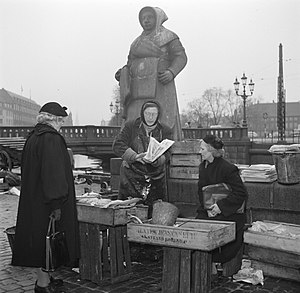
Gammel Strand
Gammel Strand havde tidligere fiskermarked, hvor fiskerkonerne solgte fisk. Billede fra 1954.
Gammel Strand er en gade og plads i Indre By i København. Den ligger langs Slotsholmskanalen startende som gade ved Højbro Plads og mundende ud som en plads ved Nybrogade/Naboløs. Pladsen ligger ved siden af Kulturministeriet og er efter sigende en af de mest solrige pladser i byen.